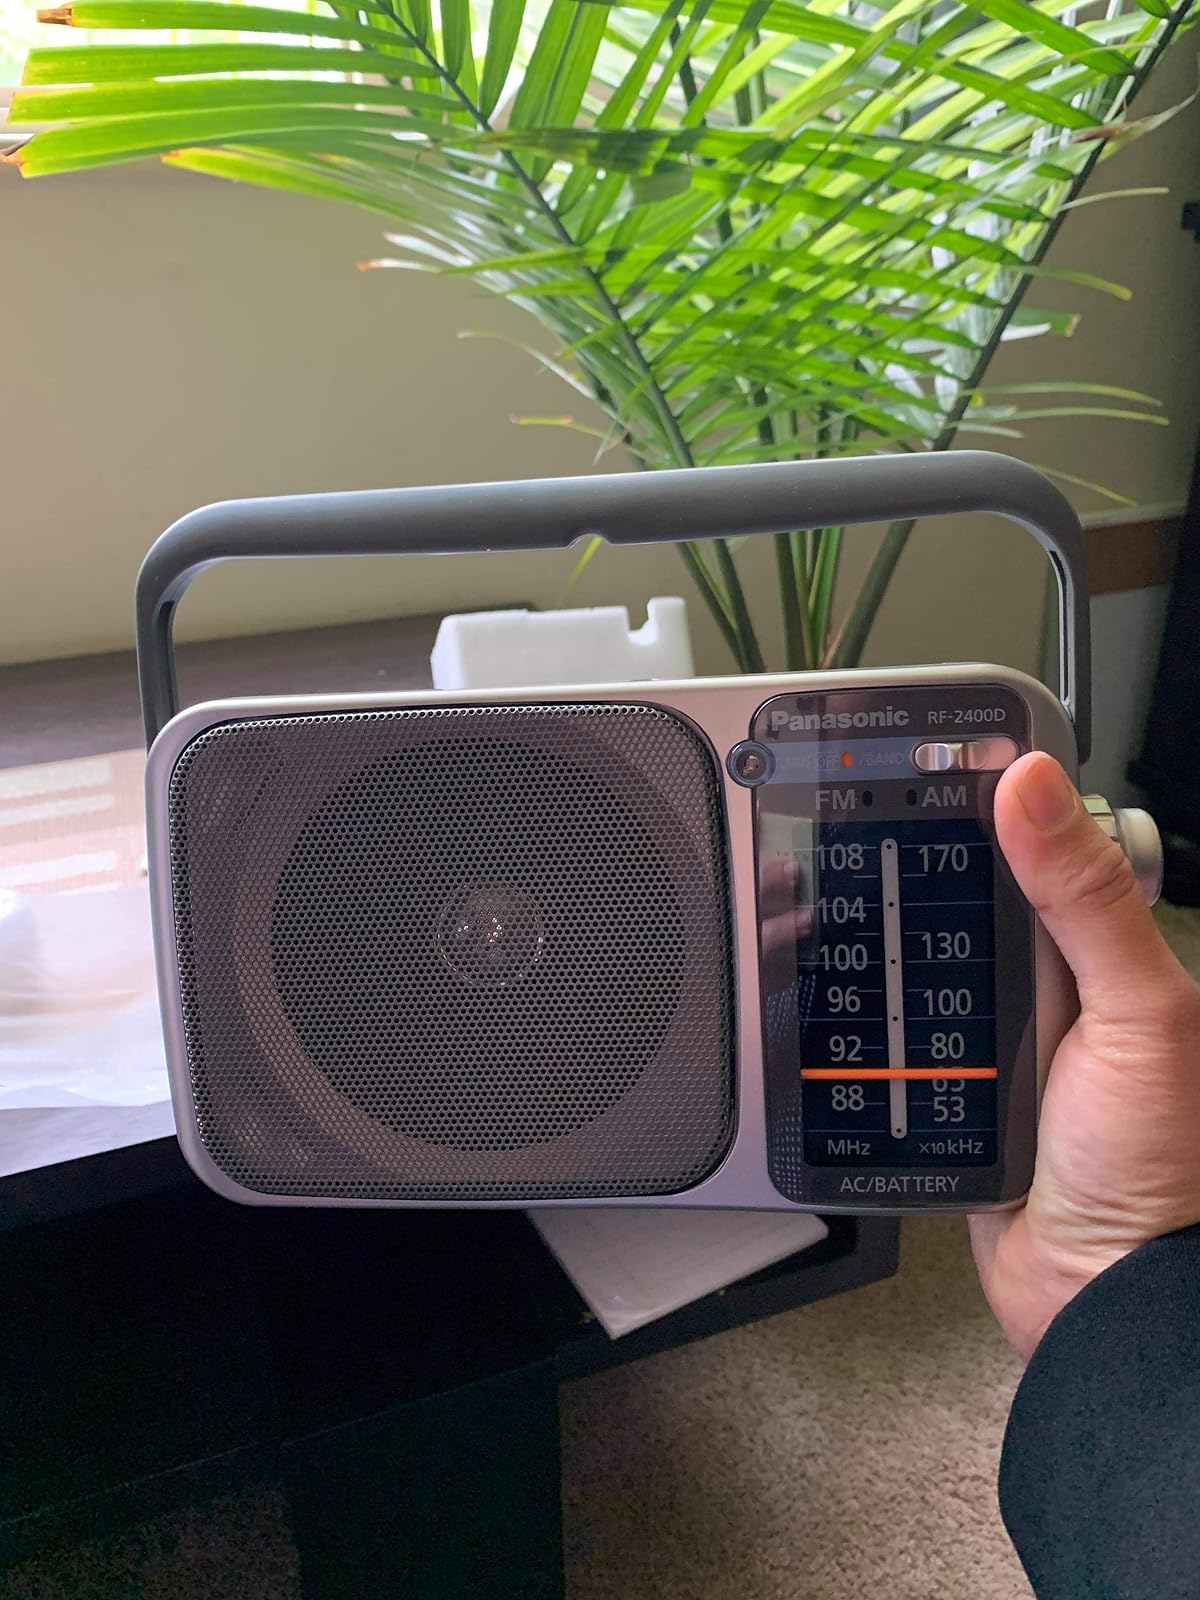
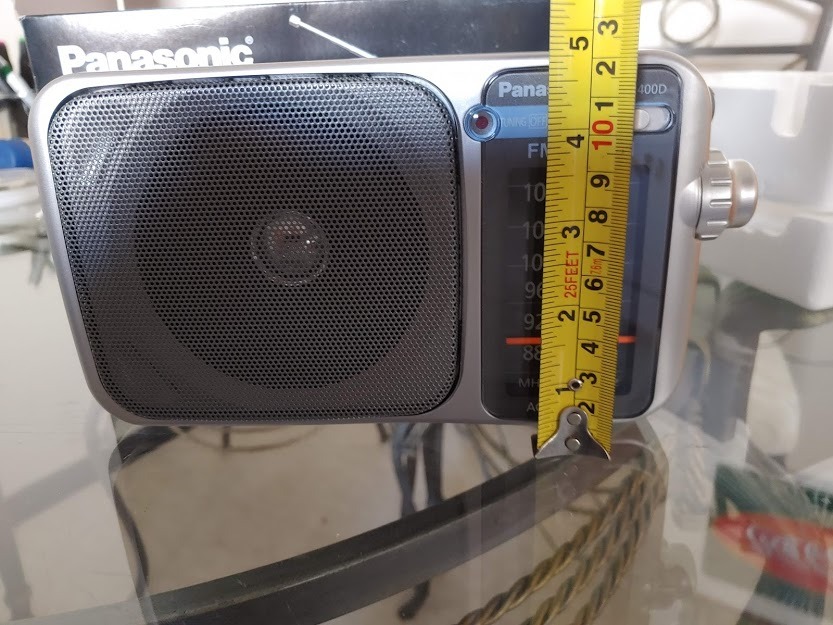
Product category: radio
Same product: yes